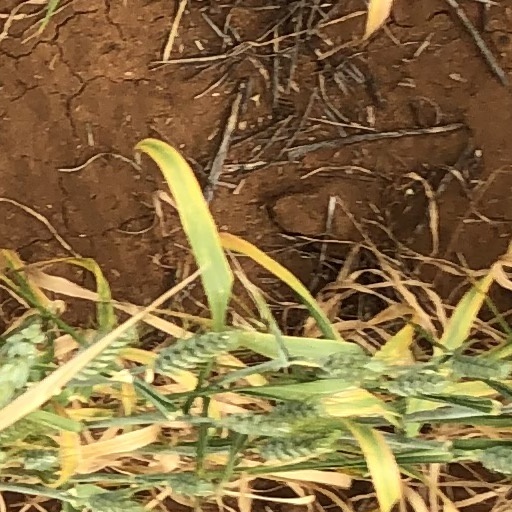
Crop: wheat